Noa Tishby

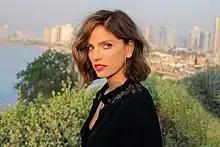
Noa Tishby in Jaffa, 2021

Noa Tohar Tishby (born May 1975) is an Israeli actress and activist. She appeared in a variety of American television shows and movies, including "The Affair", "The Island", "Nip/Tuck", "Big Love", "NCIS", and others. She is the co-executive producer of the HBO series "In Treatment", which is an adaptation of the Israeli series "BeTipul". Her production company Noa's Arc was responsible for selling several other adaptations of Israeli programs to American networks.